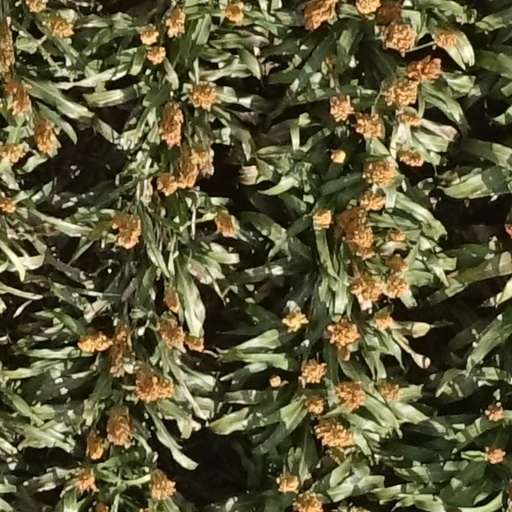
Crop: sorghum